Australian frontier wars

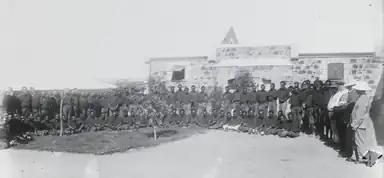
Aboriginal prisoners at Roebourne Gaol, ca.1910

The first British settlement in Western Australia was established by a detachment of soldiers at Albany in 1826. Relations between the garrison and the local Minang people were generally good. Open conflict between people of the Noongar nation and European settlers broke out in Western Australia in the 1830s as the Swan River Colony expanded from Perth. The Pinjarra massacre, the best known single event, occurred on 28 October 1833 when a party of British colonisers led by Governor Stirling attacked an Indigenous campsite on the banks of the Murray River.